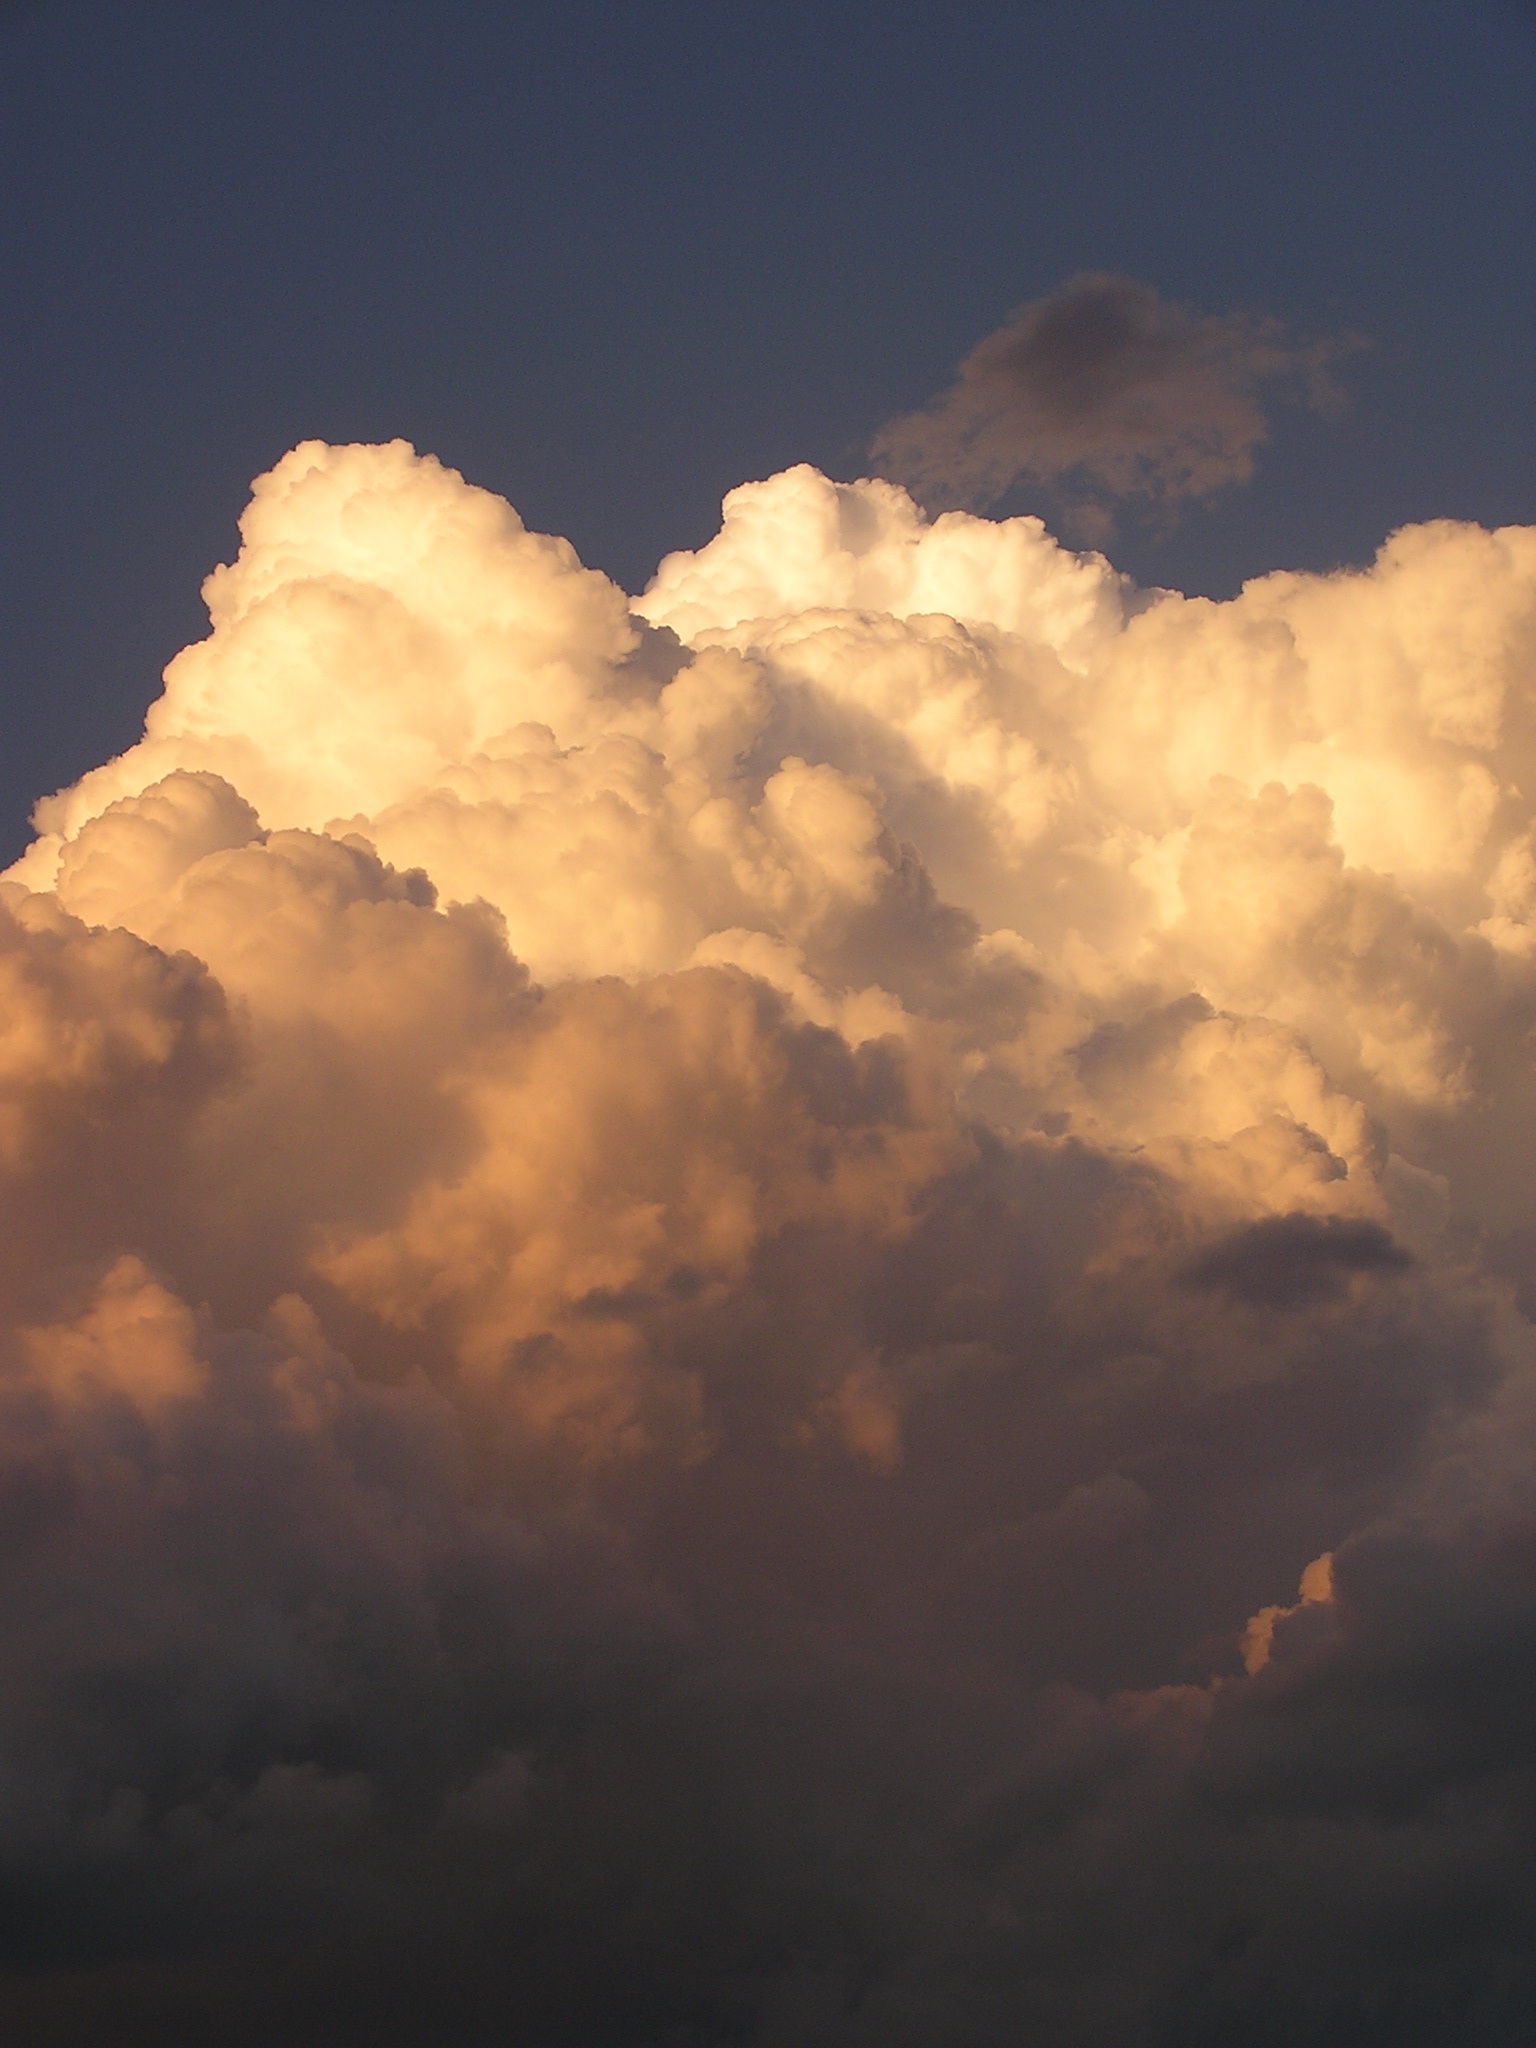
cloud, sky, sunset, sunlight, atmosphere, dusk, cumulus, clouds, stormy, climate, afterglow, heavy clouds, meteorological phenomenon, atmosphere of earth